List of Hot Adult Contemporary number ones of 1990

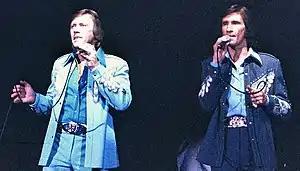
Singers the Righteous Brothers performing

In 1990, "Billboard" magazine published a chart ranking the top-performing songs in the United States in the adult contemporary music (AC) market. The chart, which in 1990 was published under the title Hot Adult Contemporary, has undergone various name changes during its history but has been published as Adult Contemporary since 1996. In 1990, 18 songs topped the chart based on playlists submitted by radio stations.